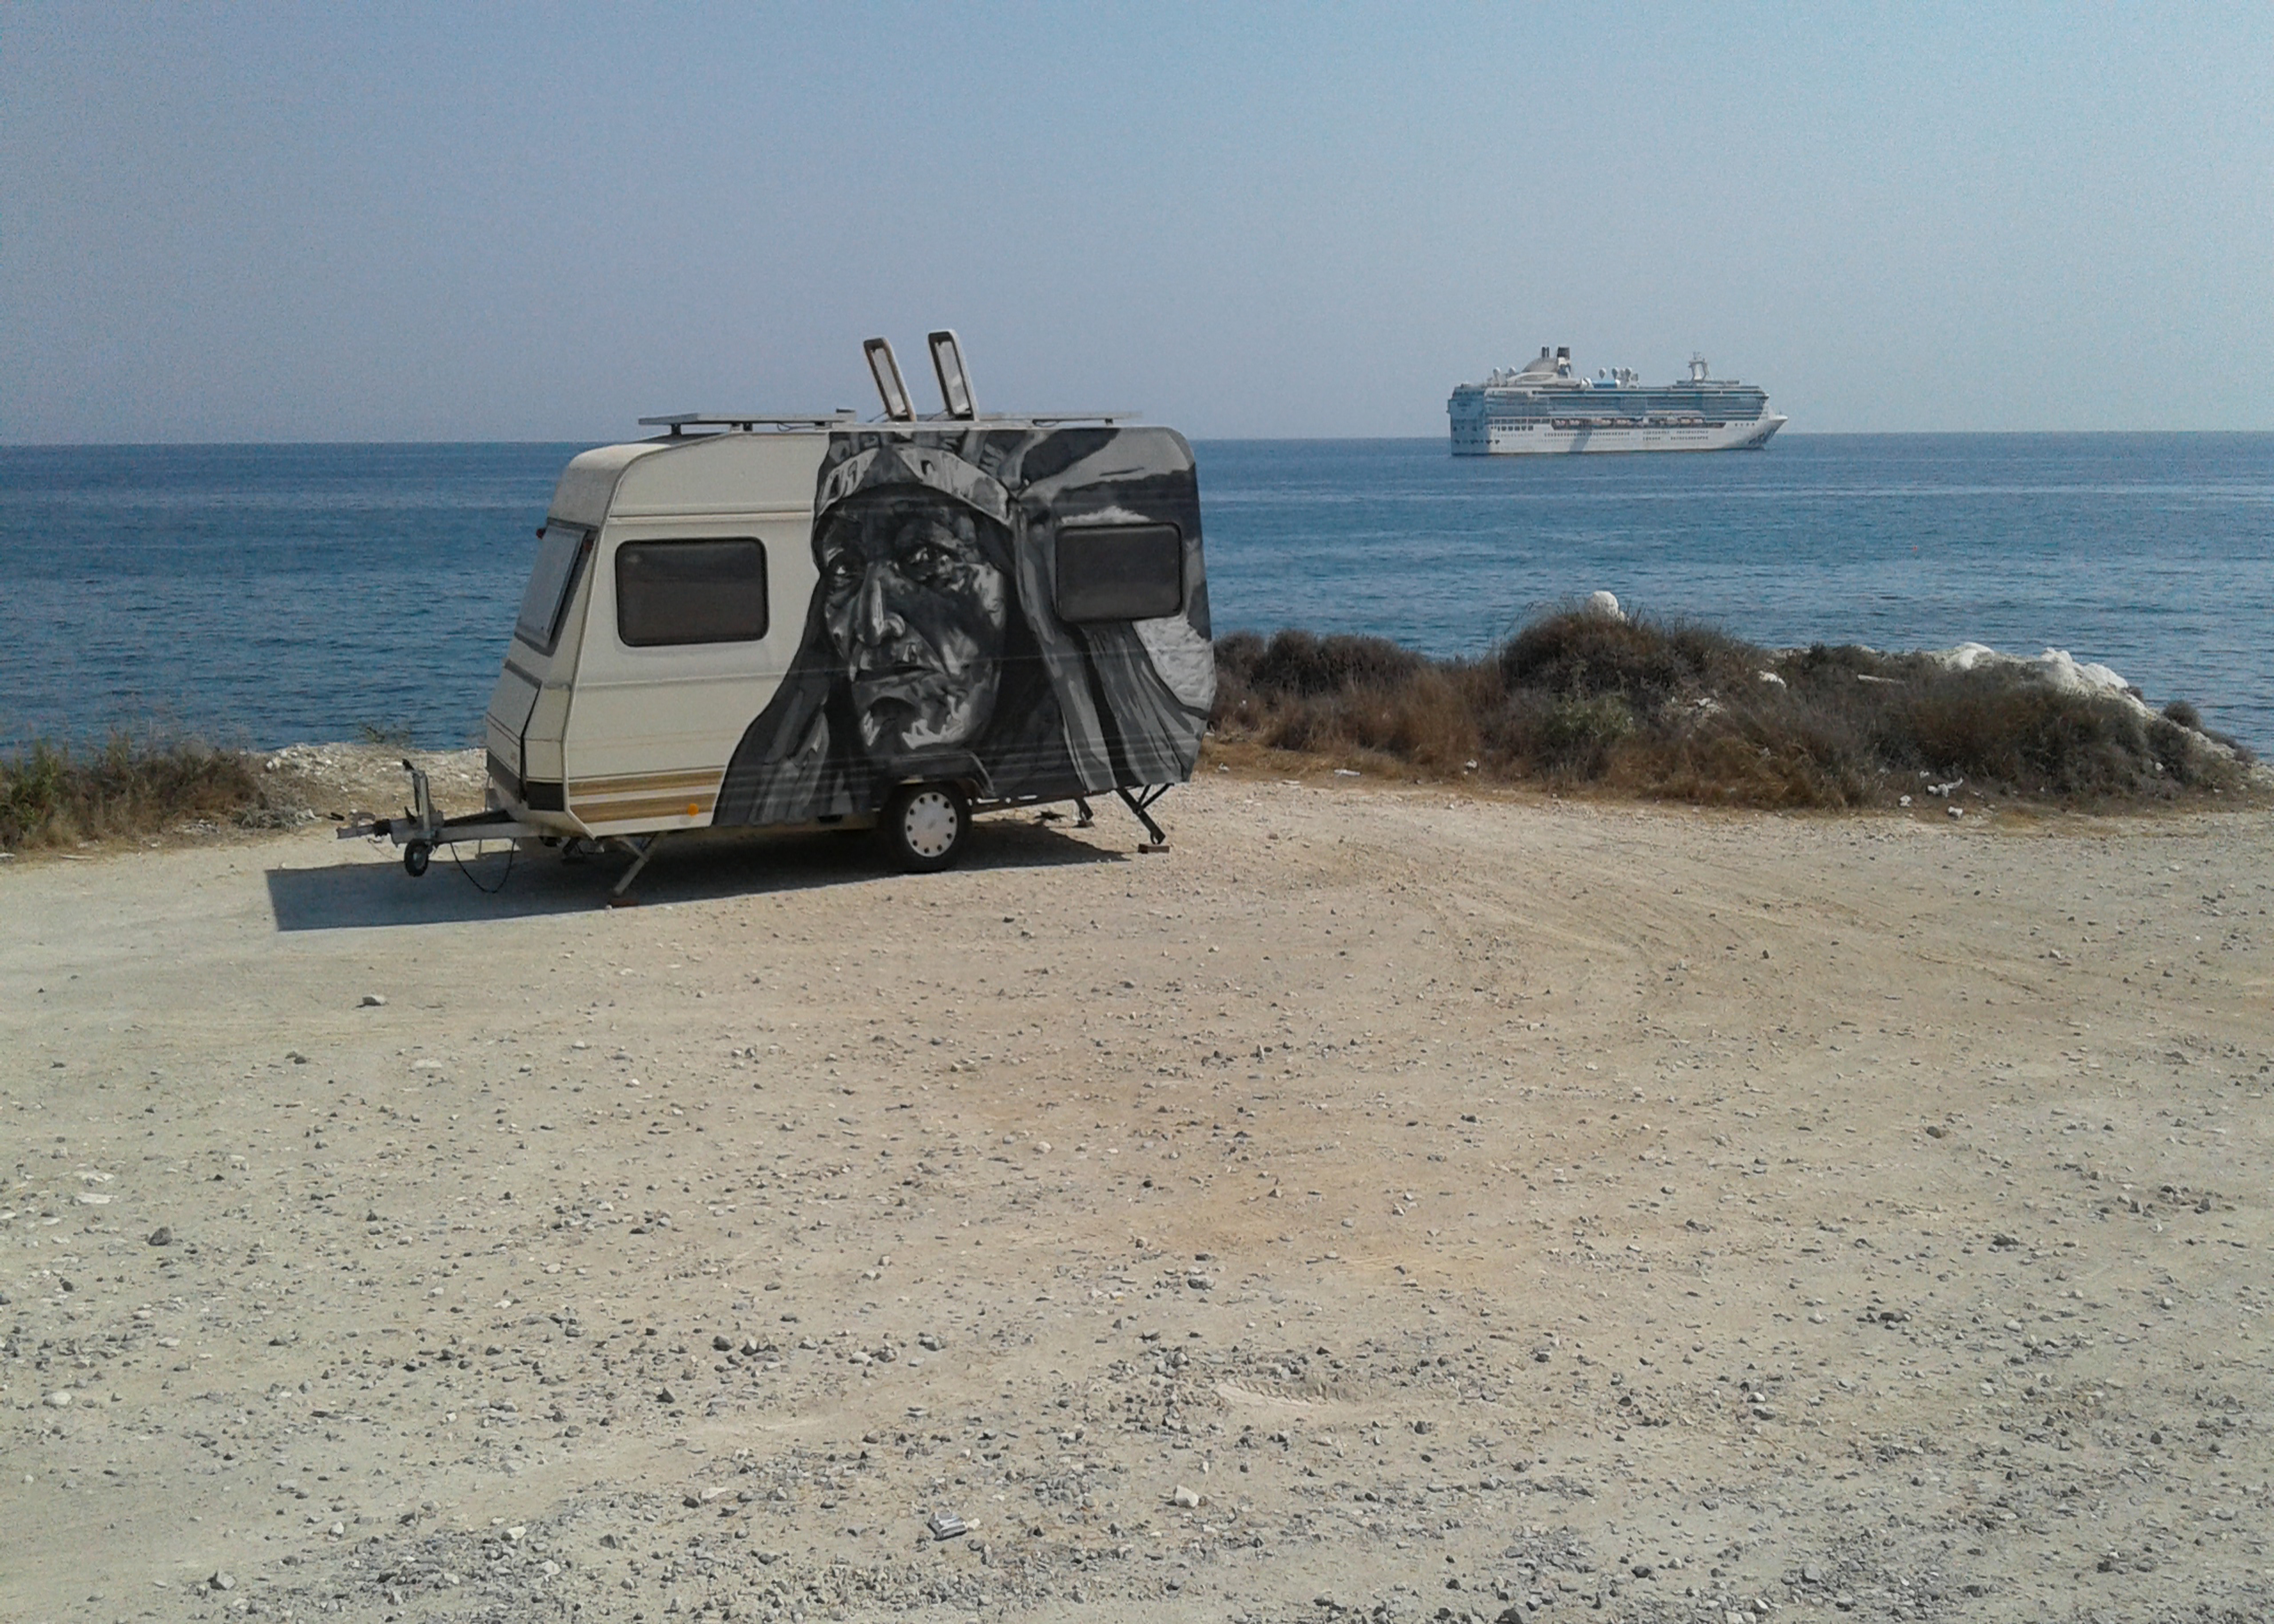
blue, sea, sky, vessel, ship, caravan, greenery, water, boat, vehicle, tire, beach, automotive tire, travel, watercraft, shore, landscape, motor vehicle, coast, sand, ocean, horizon, rock, automotive wheel system, luxury vehicle, tourism, wheel, headland, vacation, island, tropics, compact car